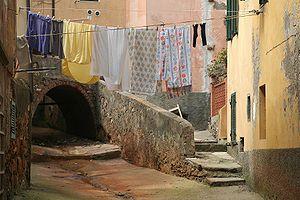
Rio Marina est une frazione de la commune italienne de Rio, située sur l'île d'Elbe, dans la province de Livourne, dans la région Toscane, dans le centre de l'Italie.